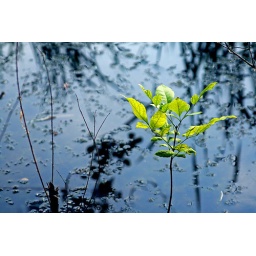
green leafs in the lake